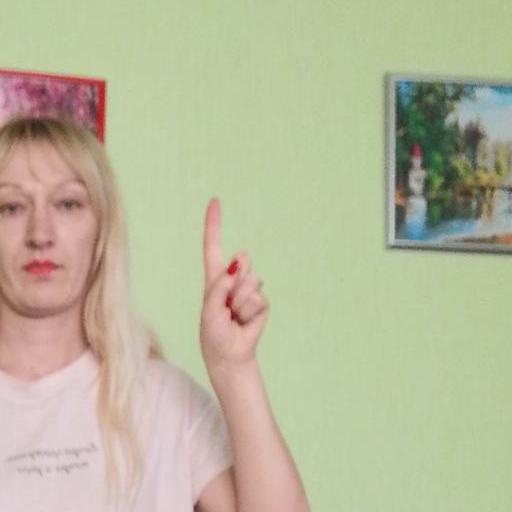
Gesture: one